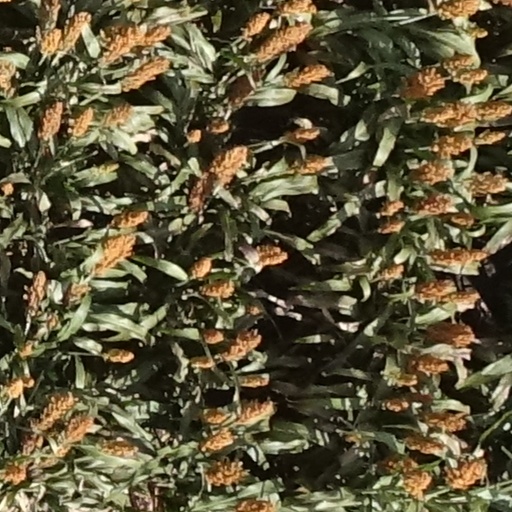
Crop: sorghum